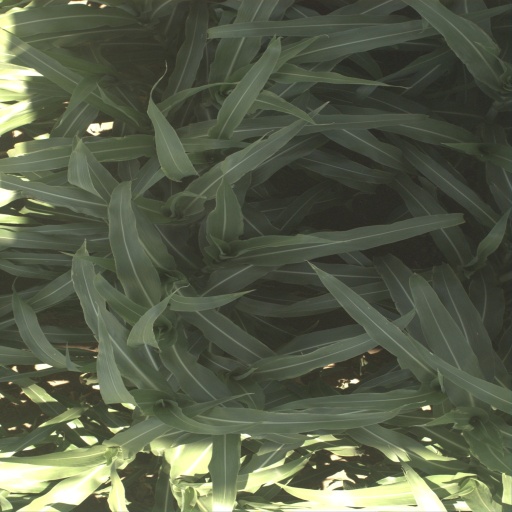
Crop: sorghum